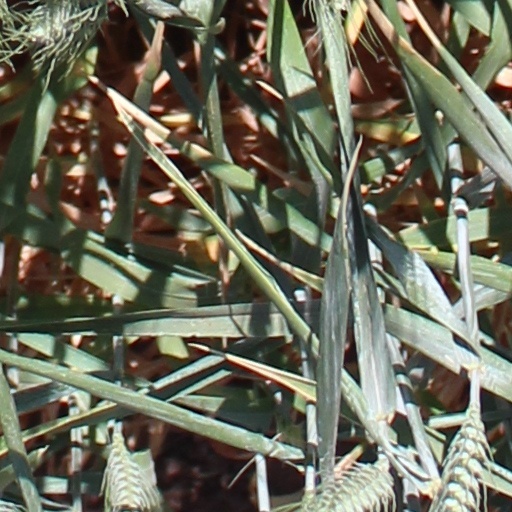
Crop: wheat